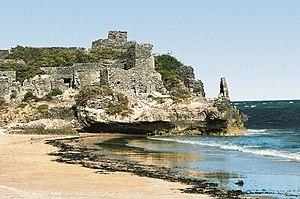
Le Sultanat Ajuran, également orthographié Ajuuraan, ou souvent tout simplement Ajuran, est un État musulman somali qui a dirigé et développé, du XIIIᵉ siècle au XVIIᵉ siècle, une importante partie de la Corne de l'Afrique ainsi qu'une partie du commerce maritime dans l'océan Indien. Il faisait partie des différents sultanats somaliens qui ont régné sur une grande partie de la Corne de l'Afrique au Moyen Âge. Grâce à une solide administration centralisée et une posture militaire agressive à l'égard des envahisseurs, le Sultanat Ajuran a résisté avec succès aux invasions oromos ainsi qu'aux incursions portugaises au cours de la Gaal-Madow et de la guerre Ajuran-Portugal. Les itinéraires de commerce datant de l'Antiquité et du début de l'époque médiévale ont été renforcés ou rétablis par le Sultanat et le commerce extérieur dans les provinces côtières a prospéré avec des navires provenant de nombreux royaumes et d'empires d'Asie de l'Est, d'Asie du Sud, d'Europe, du Proche-Orient, d'Afrique du Nord et d'Afrique de l'Est.
Banaadir est une petite région de Somalie, autour de la capitale Mogadiscio, sur l'Océan Indien, limitrophe des deux seules provinces somalies de Shabeellaha Dhexe et Shabeellaha Hoose.